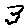
Label: 3